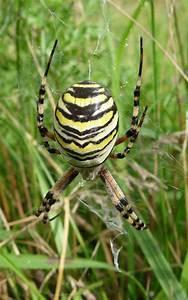
spider